Chayama·Kyōto-Geijutsudaigaku Station

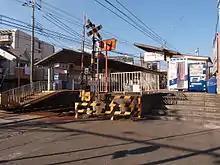
Chayama Station

The station opened on September 27, 1925. The station name was changed from Chayama Station to the present one on April 1, 2023.